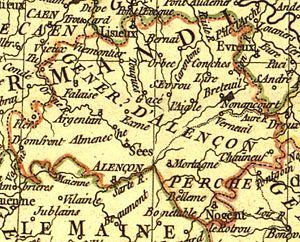
La généralité d’Alençon est une circonscription administrative de la Normandie créée en 1636 par Louis XIII, son ressort concernant la Normandie et le Grand Perche. La plupart des élections composant la nouvelle généralité furent distraites de celle de Rouen, à l'exception de celle de Falaise provenant de la généralité de Caen.
La Basse-Normandie est une ancienne région administrative française, qui regroupait les trois départements du Calvados, de la Manche et de l'Orne.
Alençon est une commune française, préfecture du département de l’Orne, située en région Normandie.